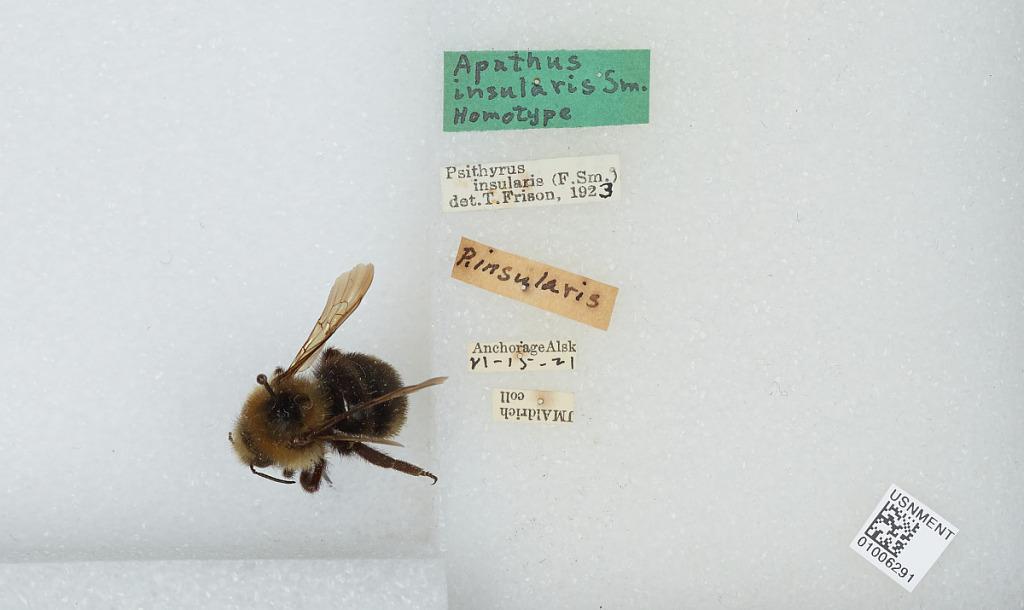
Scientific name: Bombus (Psithyrus) insularis (Smith)
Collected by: J. Aldrich
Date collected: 1921-6-15
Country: United States
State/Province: Alaska
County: Anchorage
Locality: Anchorage
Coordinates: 61.22, -149.9
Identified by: Frison, T.